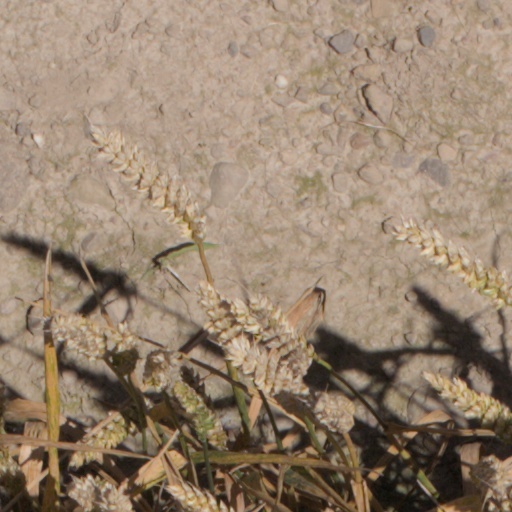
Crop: wheat